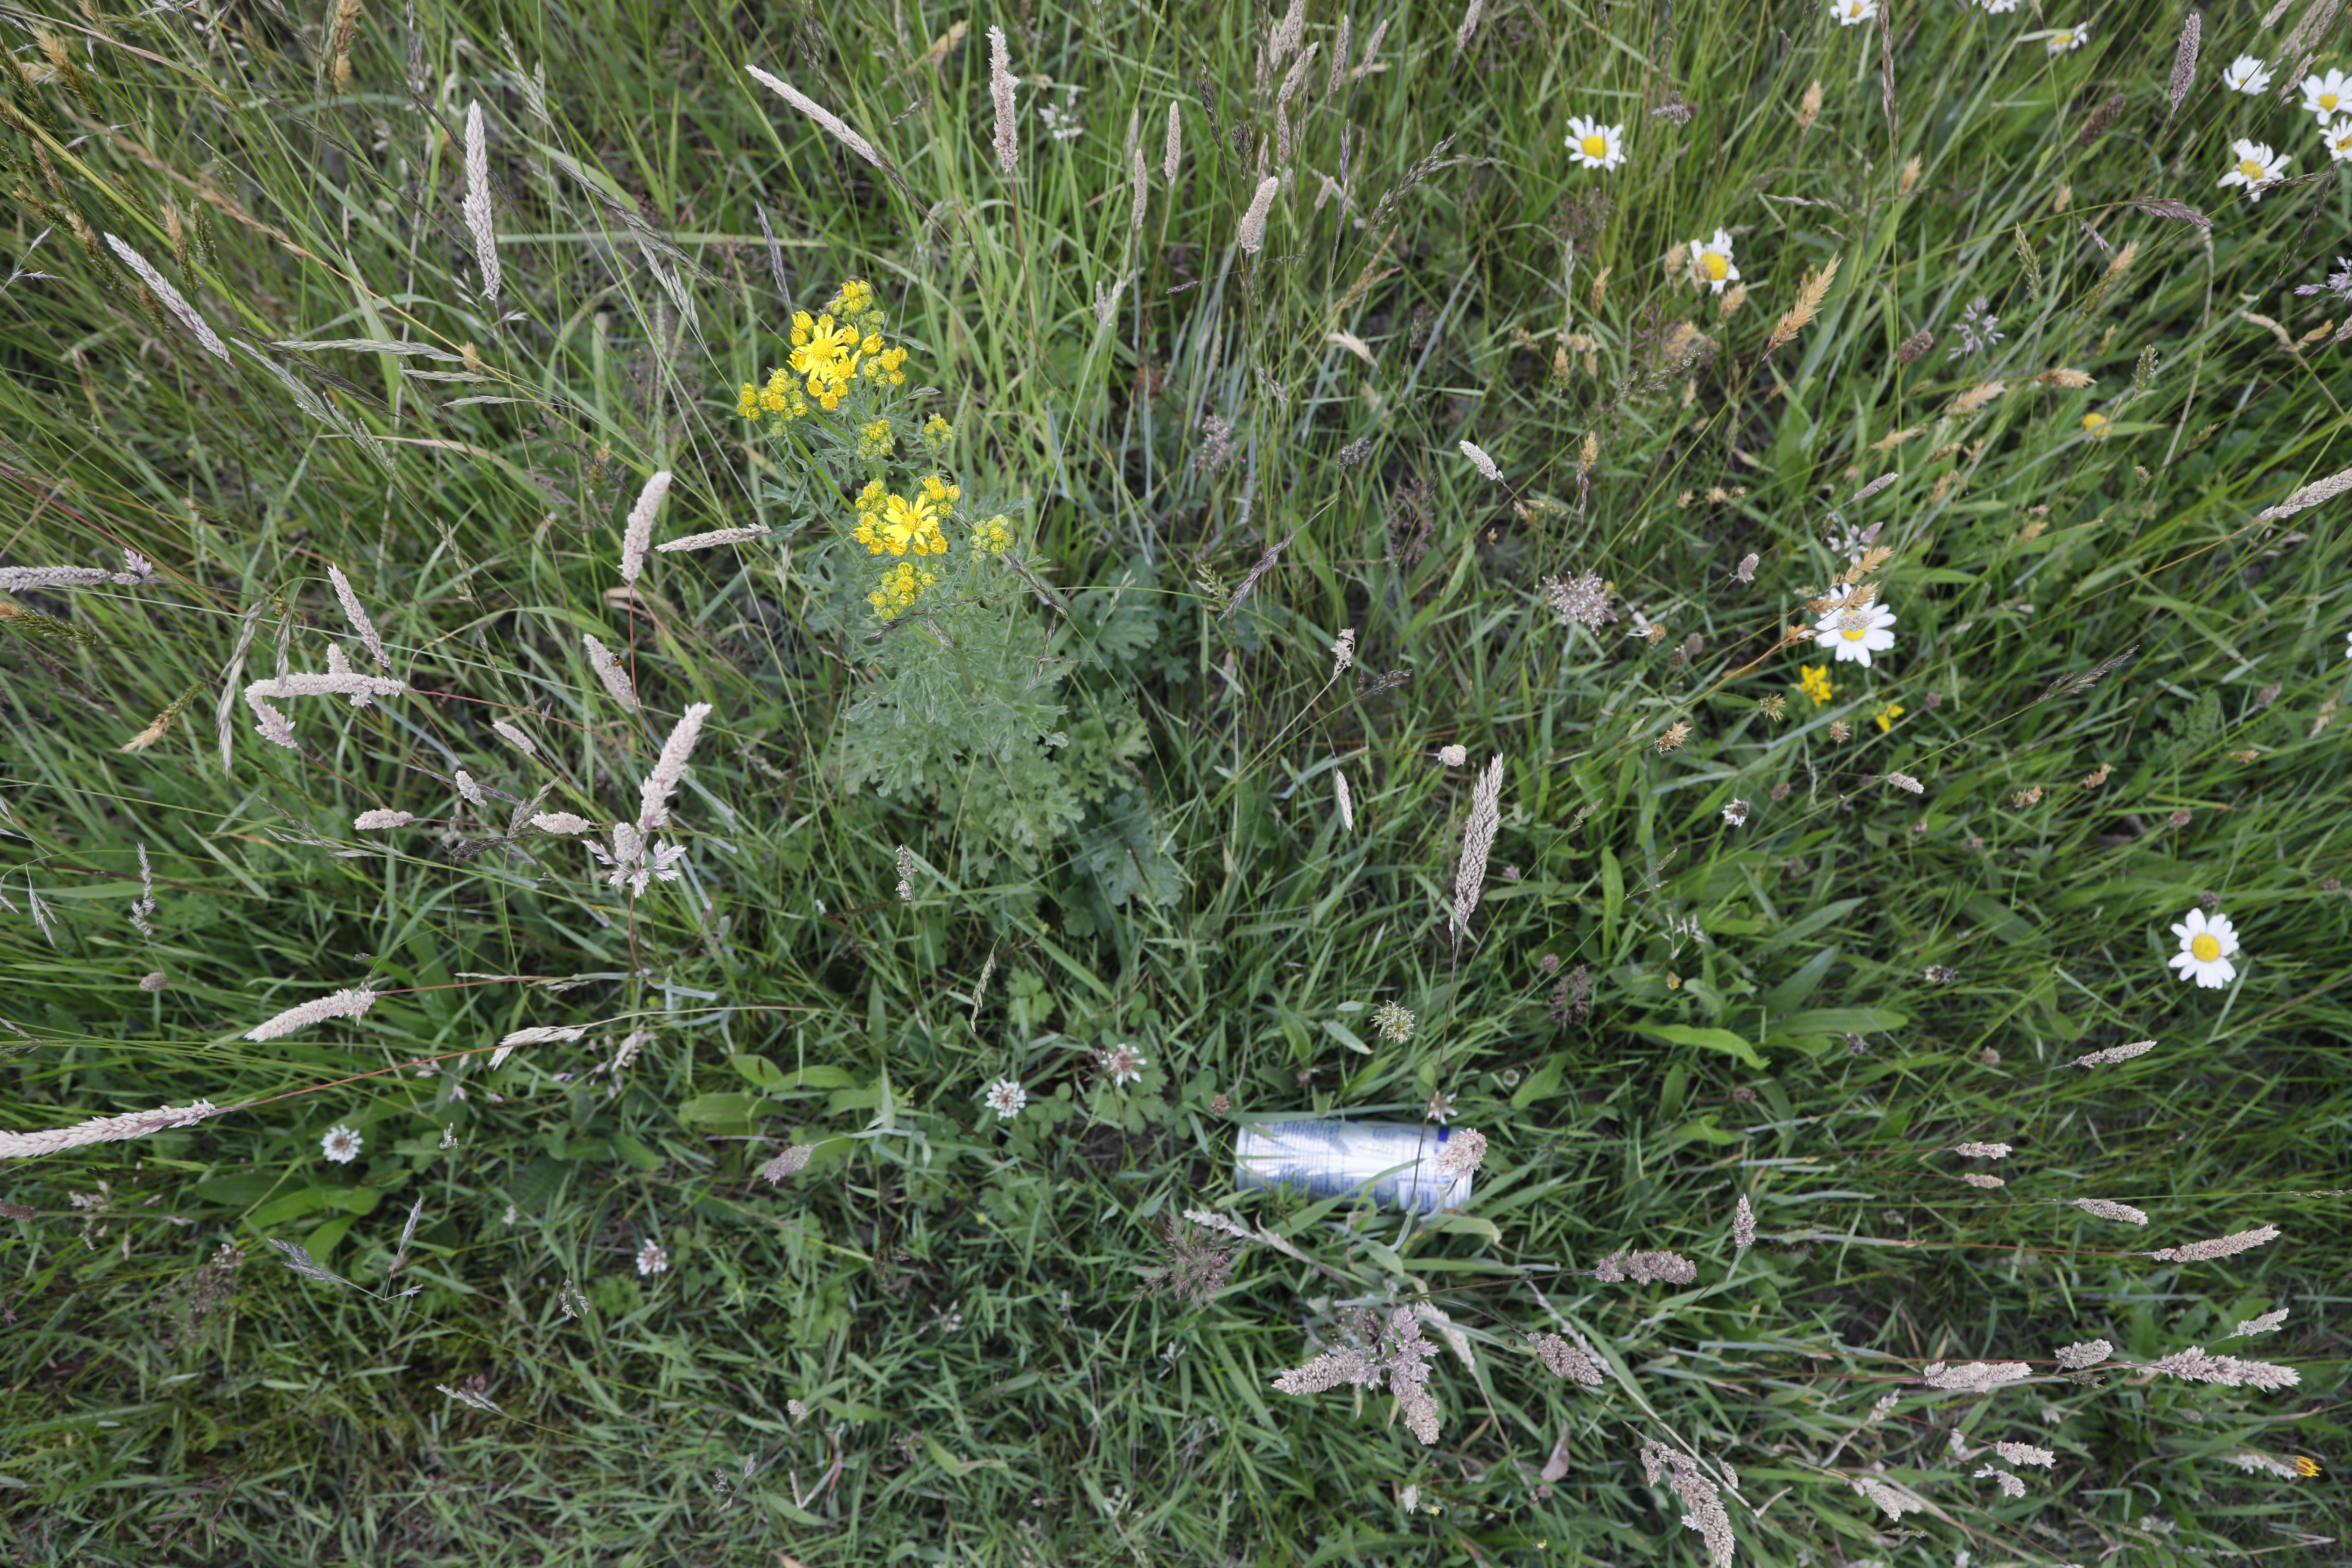
Plant species: Jacobaea vulgaris, Leucanthemum vulgare, Trifolium repens, Plantago lanceolata